David Augustus Clarkson

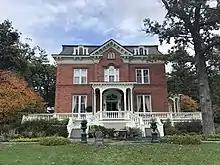
Front of Chiddingstone (facing the Hudson River), 2018.

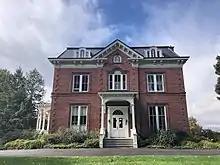
Rear view of Chiddingstone, 2018.

Clarkson was an 1810 graduate in arts of Columbia College.